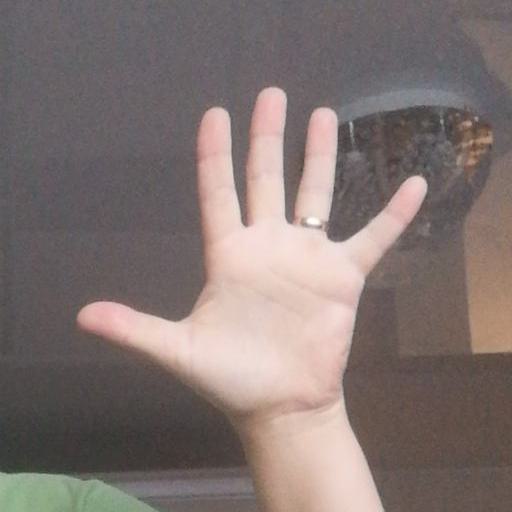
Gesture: palm